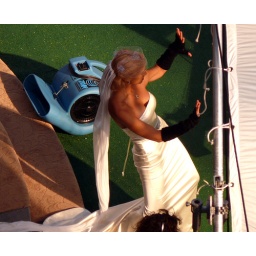
Fantastic Four 2, the Silver Surfer, movie set outside my office window in Vancouver, Canada